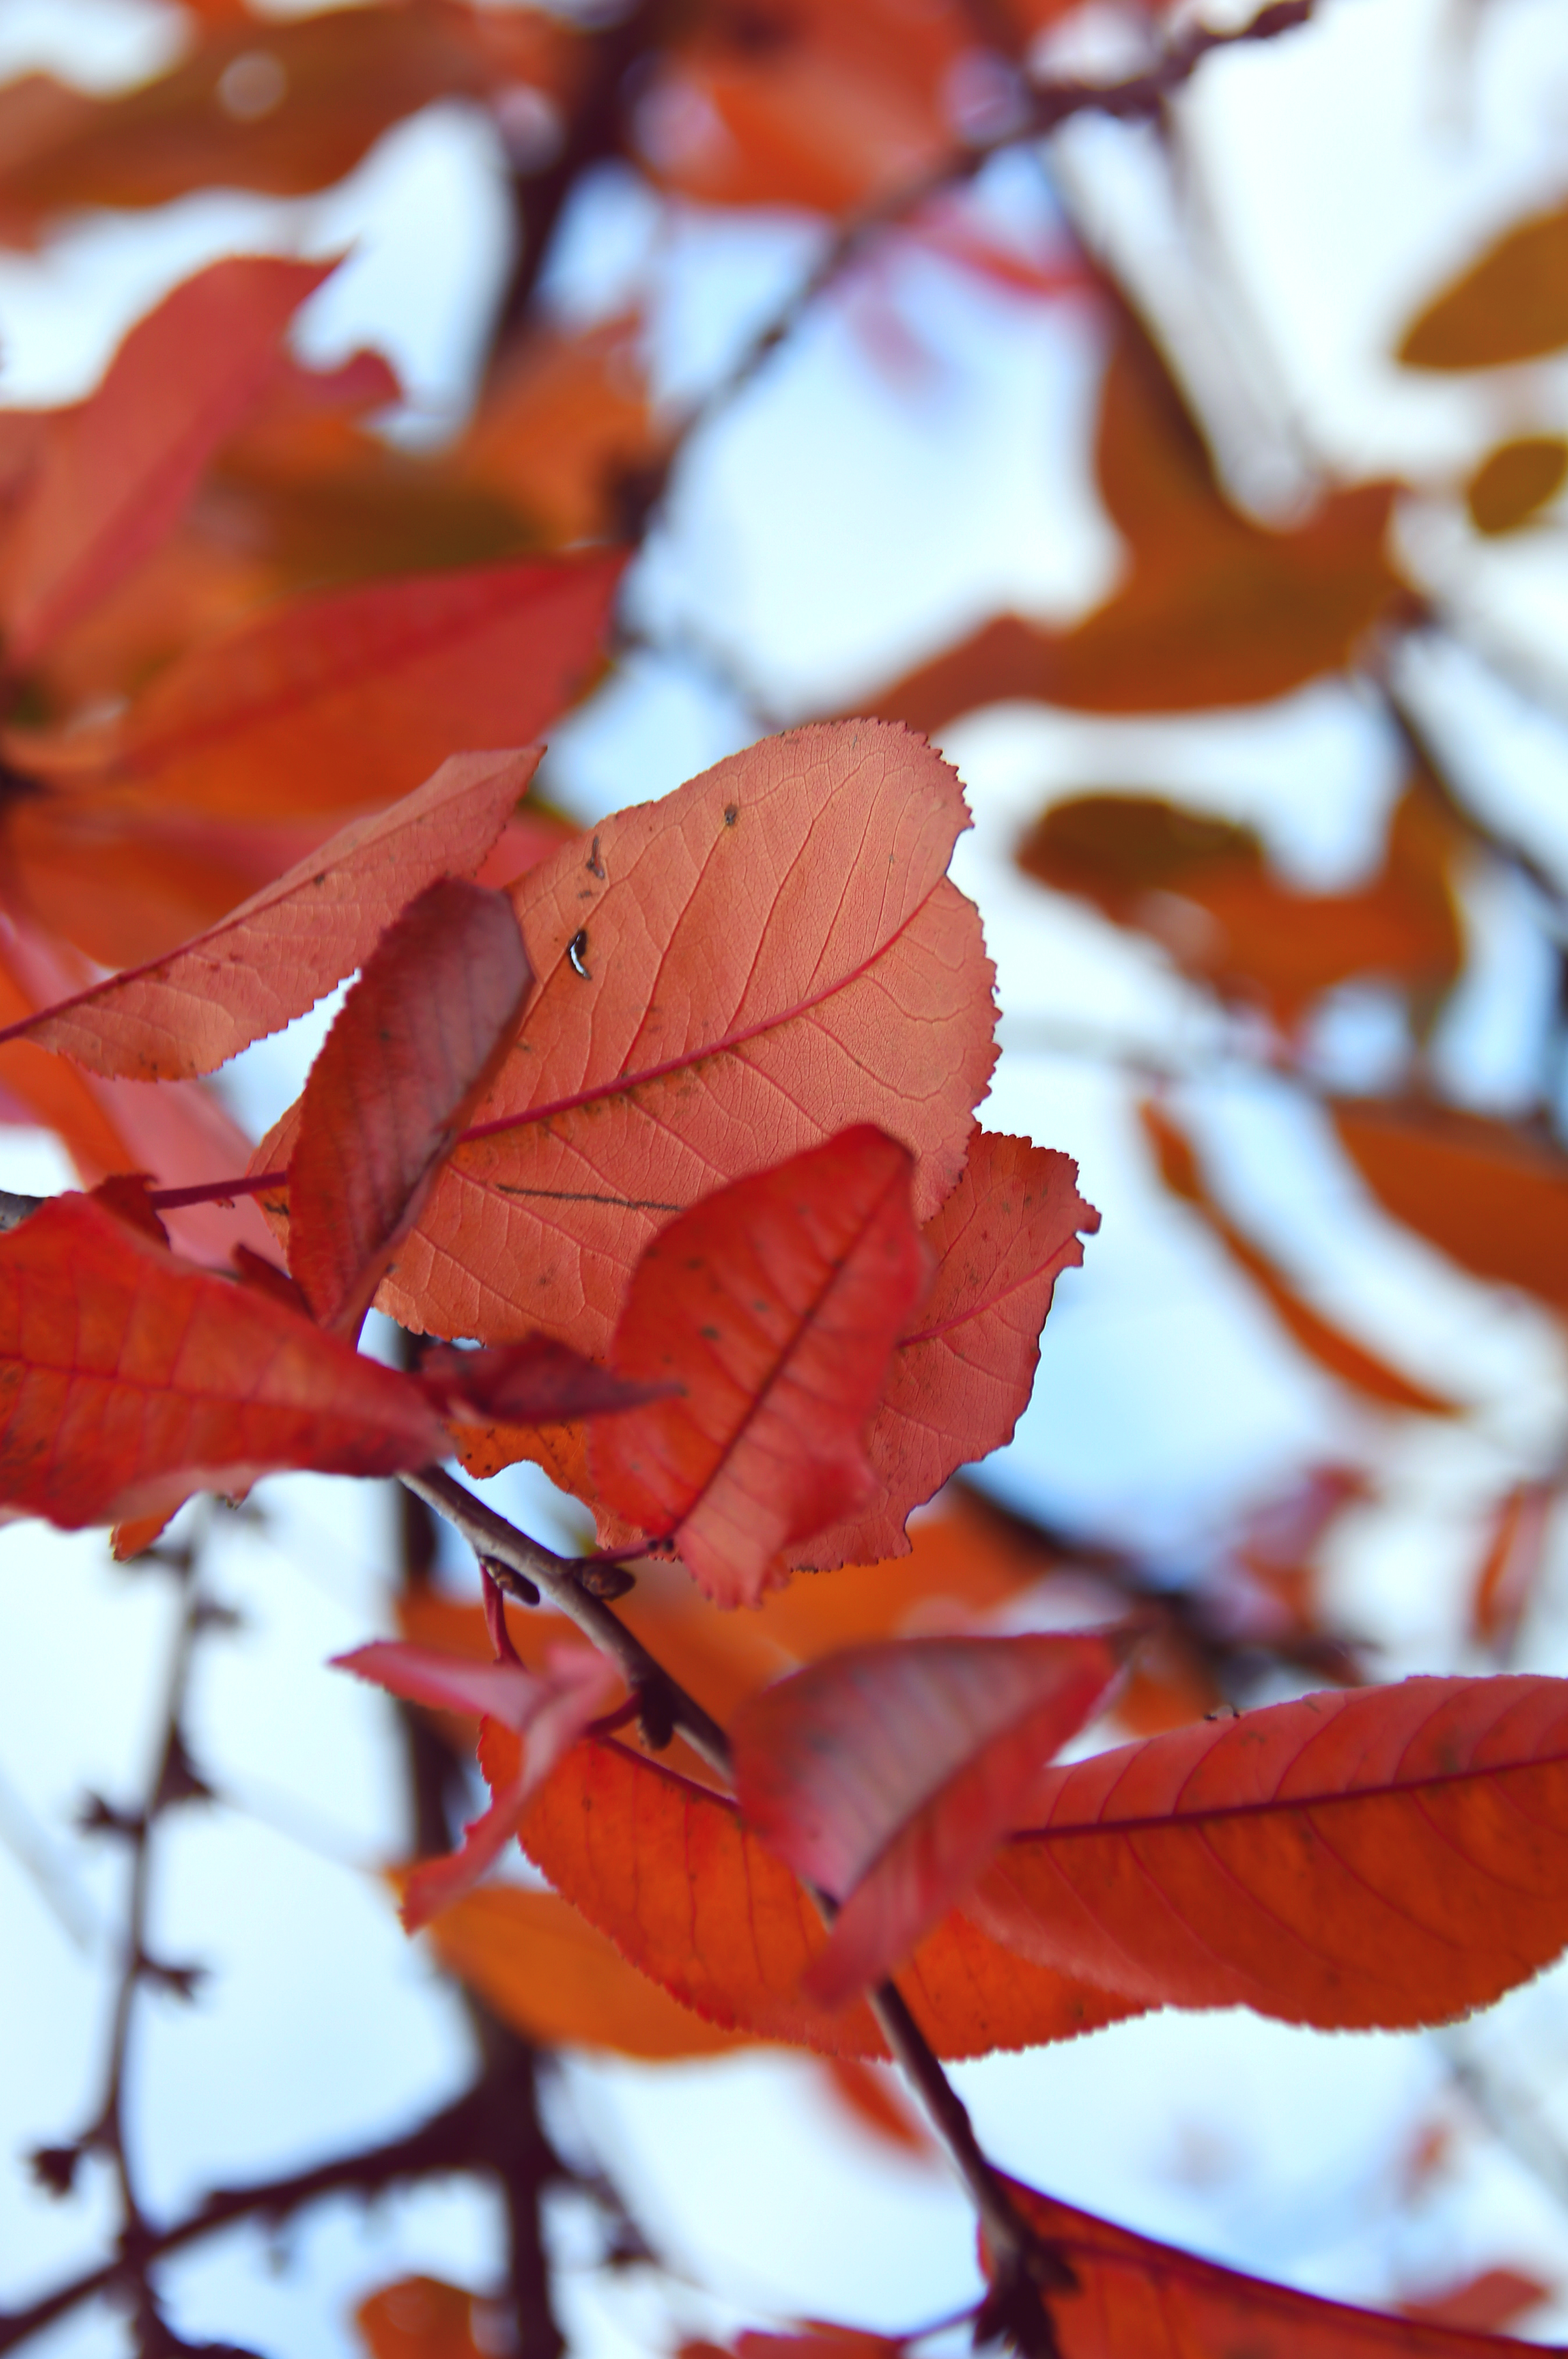
red, fall, autumn, background, leaves, maple, leaf, forest, purple, tree, abstract, foliage, nature, beauty, bright, japanese, park, white, texture, color, orange, black, japan, natural, light, branch, flora, close up, petal, deciduous, twig, maple leaf, spring, macro photography, plant stem